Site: brandenburg
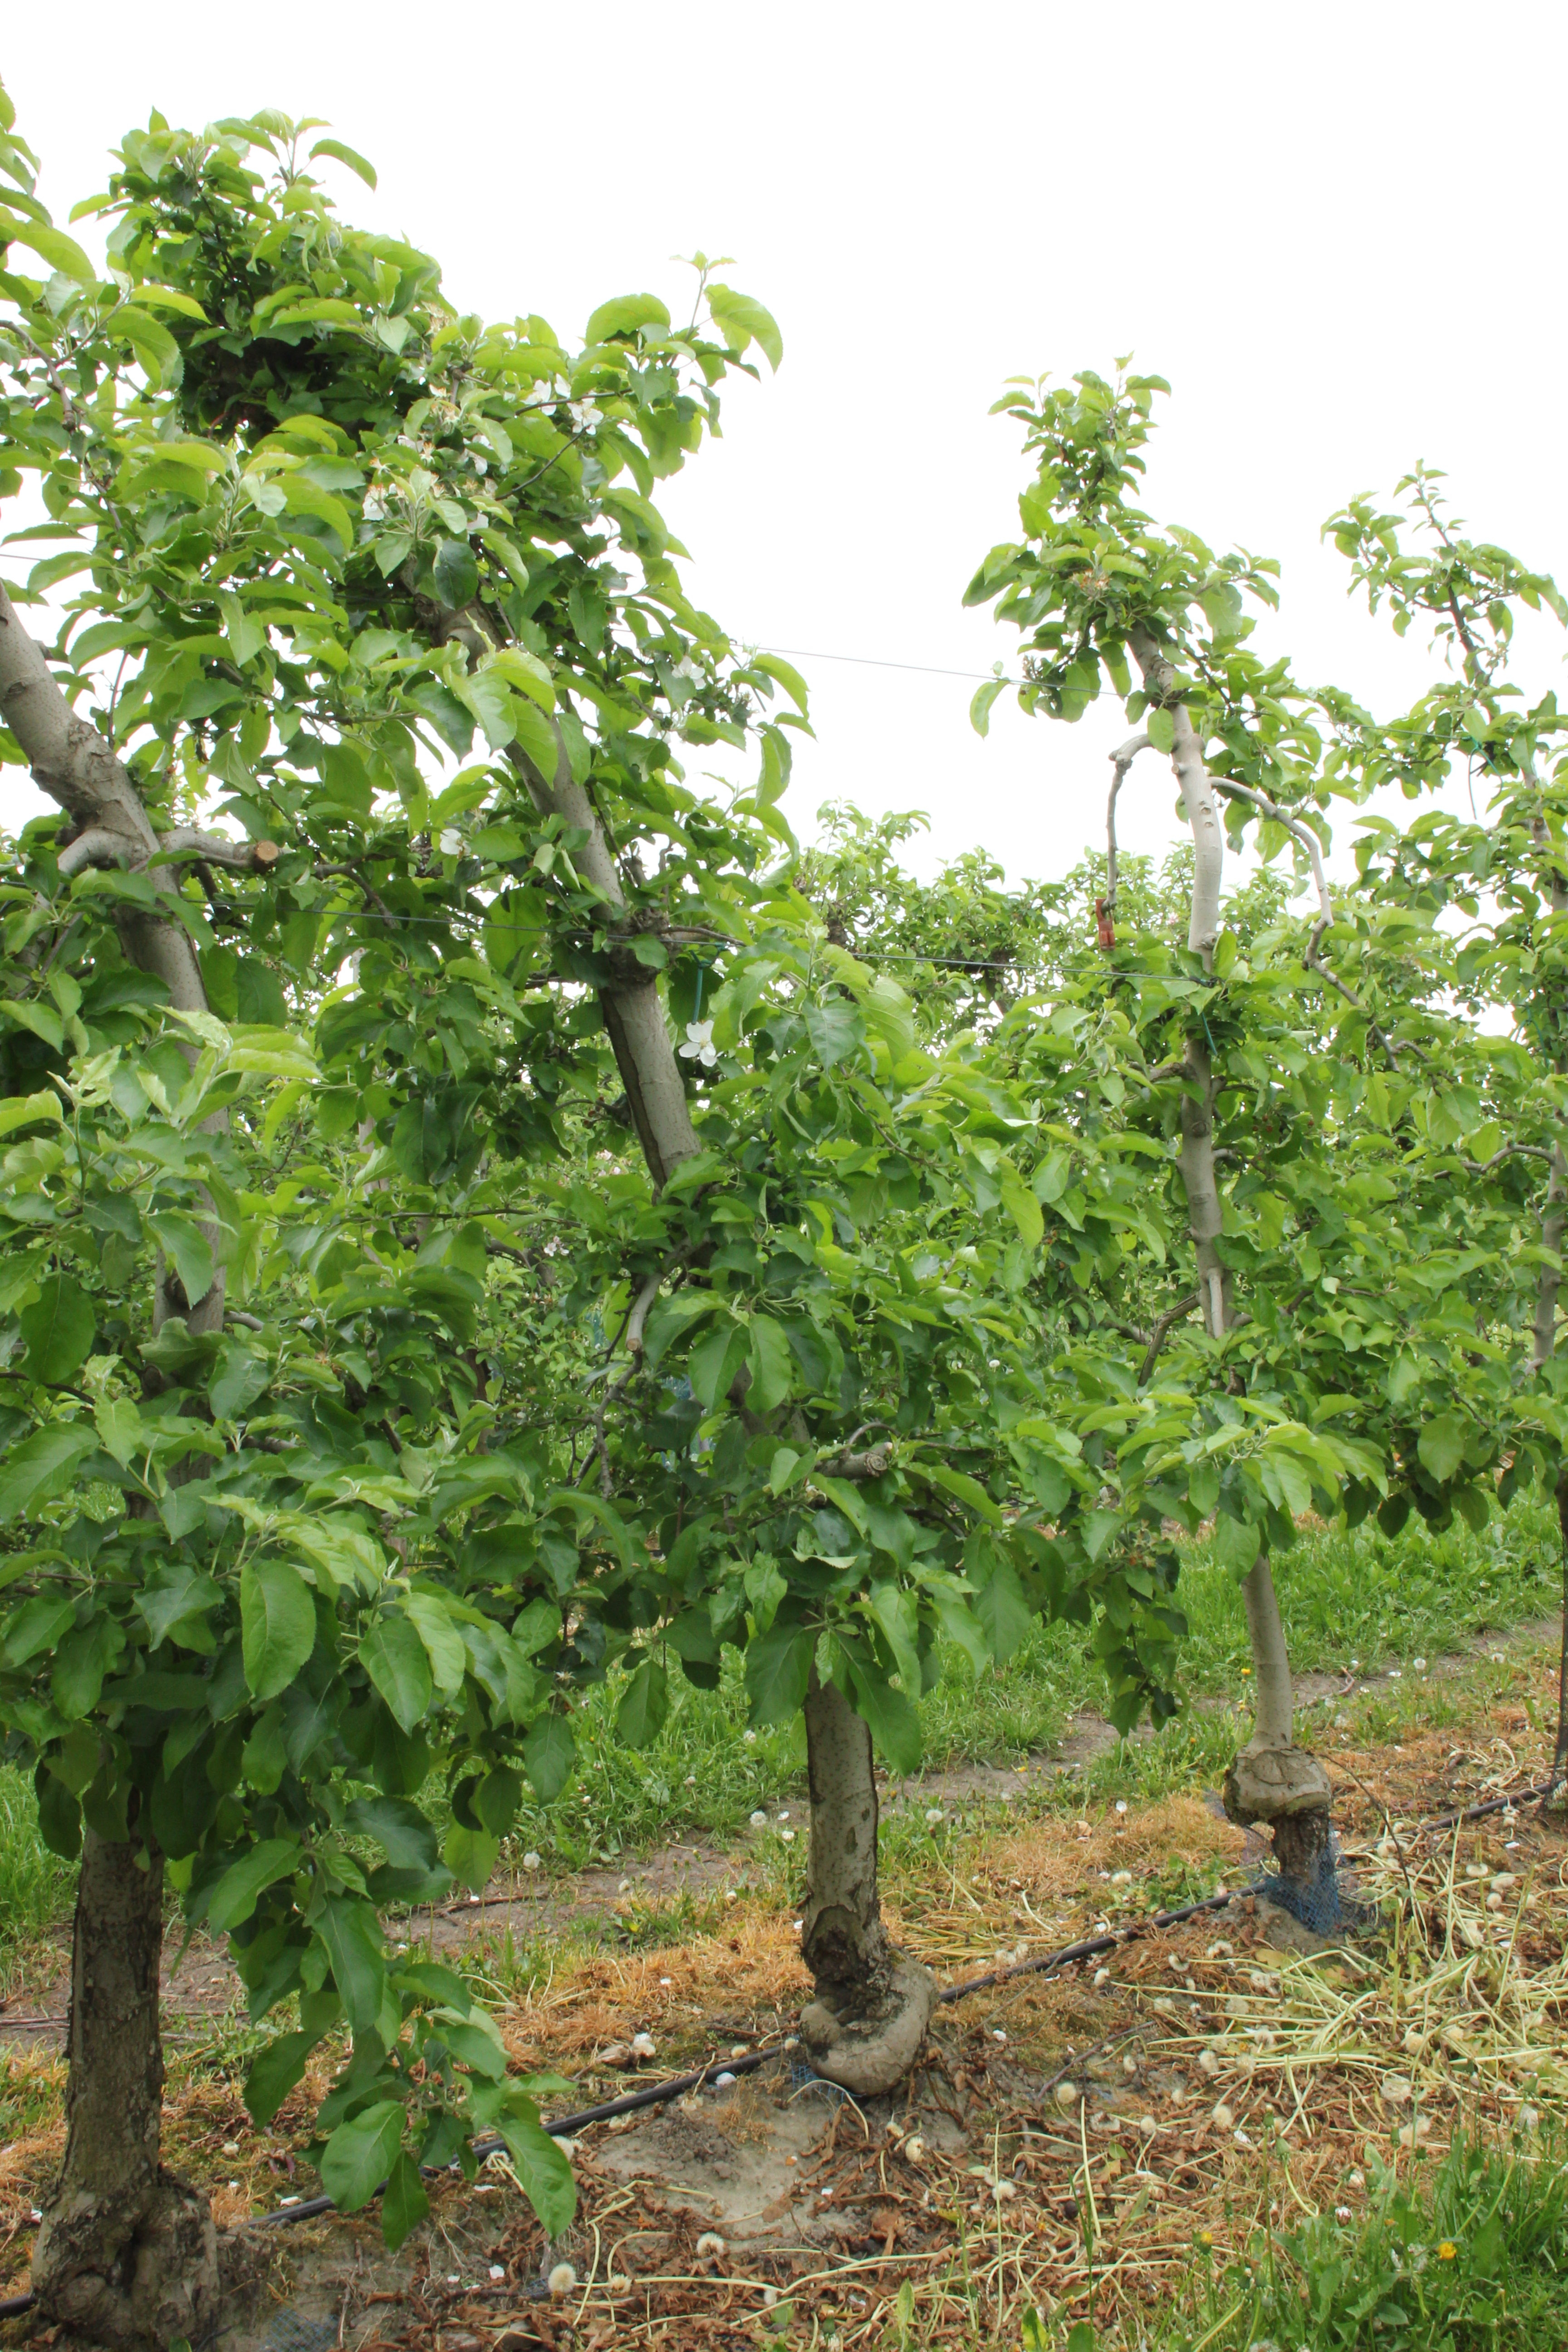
Growth stage (BBCH 67): Flowering